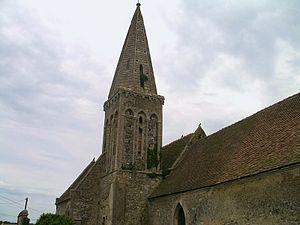
Eglise Paroissiale Saint-Laurent au lieu dit Fontaine-Halbout à Moulines (Calvados)
Moulines est une commune française, située dans le département du Calvados en région Normandie, peuplée de 303 habitants.